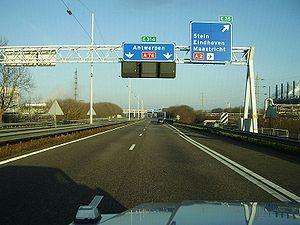
L'autoroute néerlandaise A76 est une autoroute des Pays-Bas. Elle est longue de 27 km et traverse la province de Limbourg, reliant la frontière belge à la frontière allemande près d'Aix-la-Chapelle, en passant à proximité de la ville d'Heerlen. Elle est prolongée à l'ouest par l'autoroute belge A2 et à l'est par l'autoroute allemande A4.